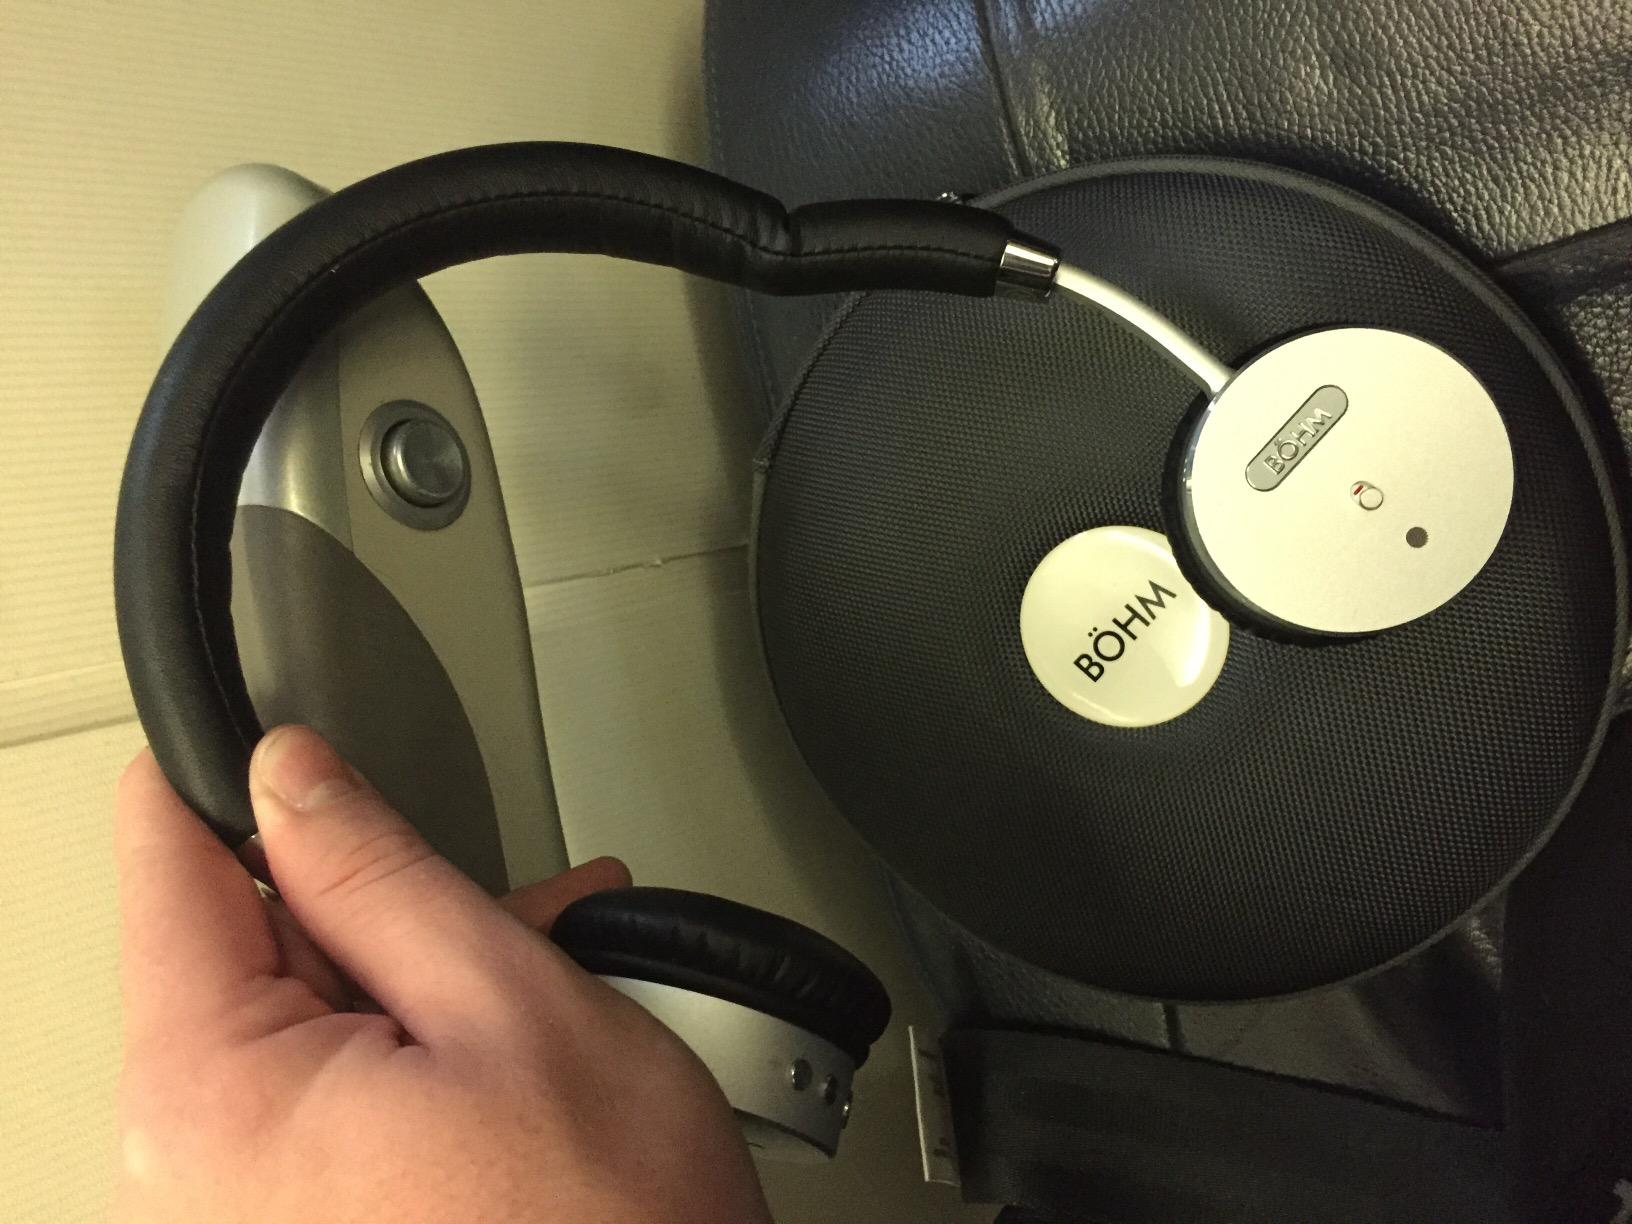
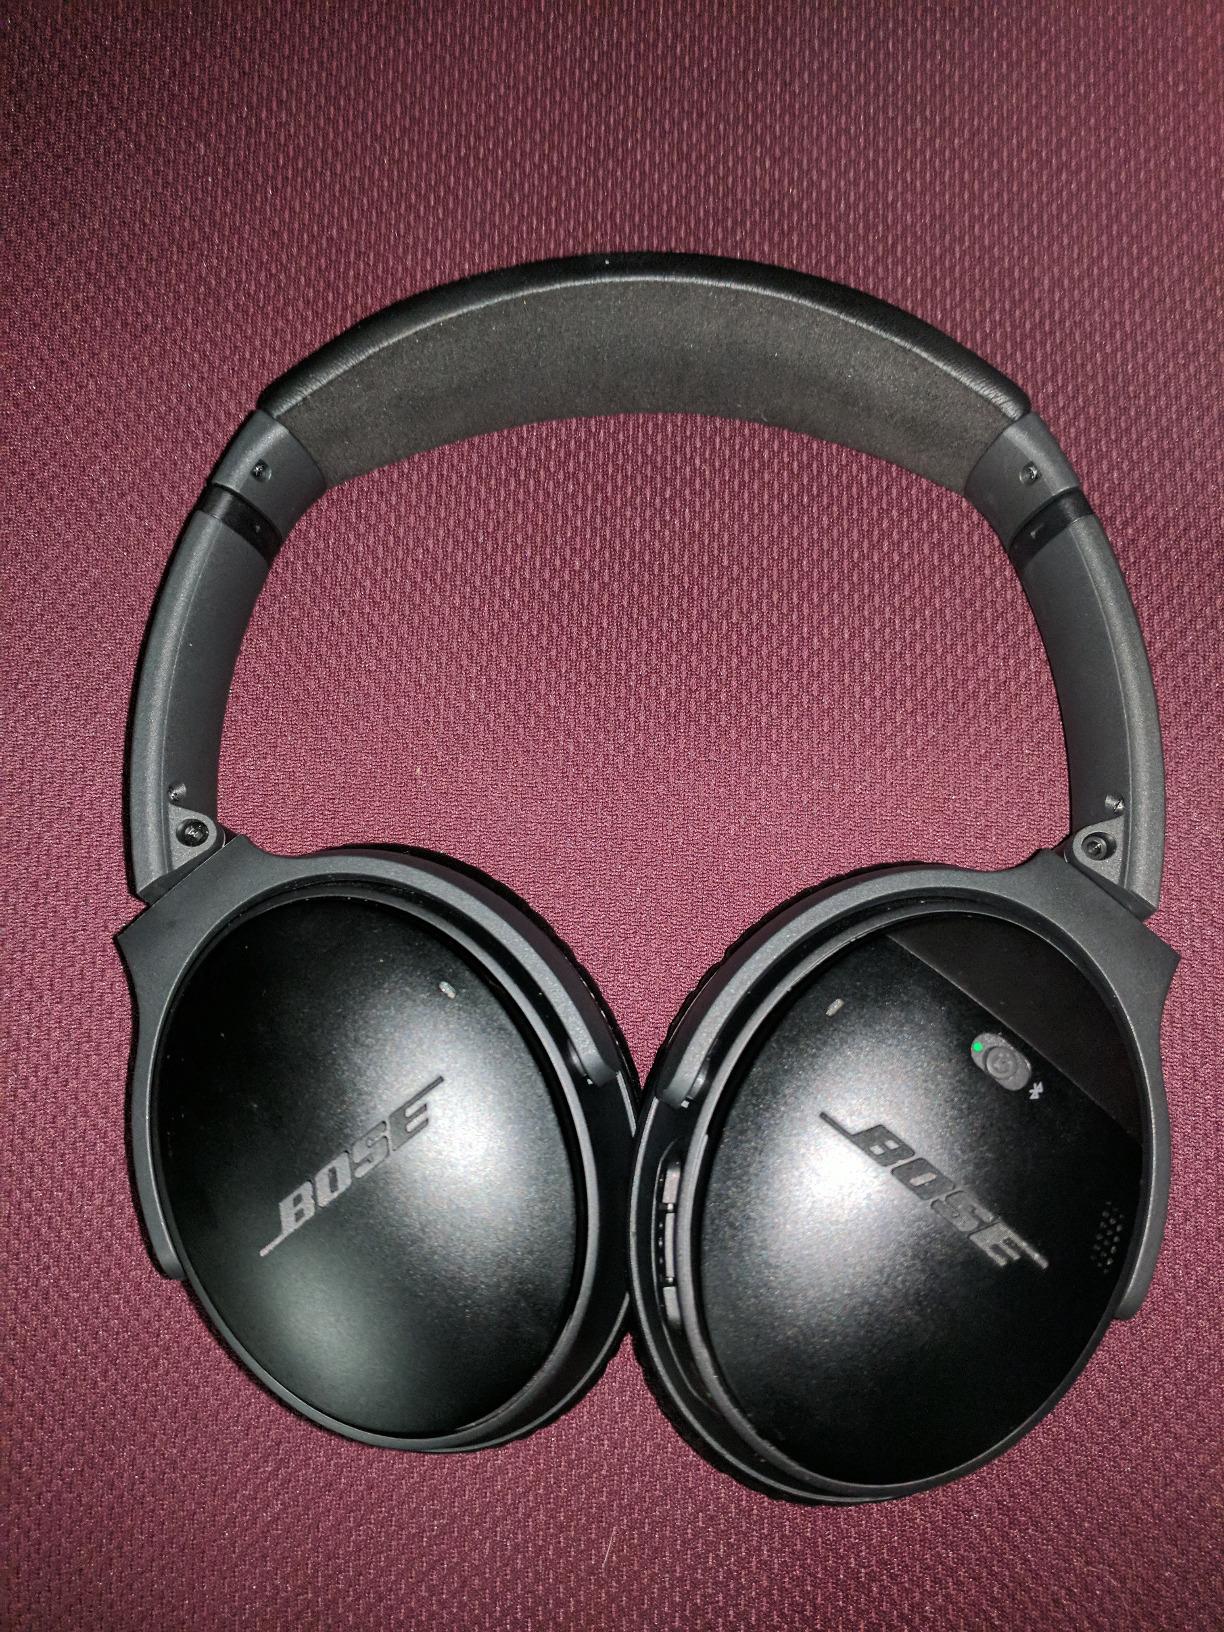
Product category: headphones
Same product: no